Kufic

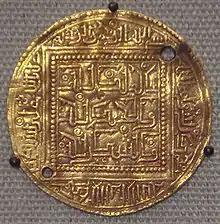
Hafsids with ornamental Kufic, Bougie, Algeria, 1249–1276

The Kufic script is a style of Arabic script, that gained prominence early on as a preferred script for Quran transcription and architectural decoration, and it has since become a reference and an archetype for a number of other Arabic scripts. It developed from the Arabic alphabet in the city of Kufa, from which its name is derived. Kufic is characterized by angular, rectilinear letterforms and its horizontal orientation. There are many different versions of Kufic, such as square Kufic, floriated Kufic, knotted Kufic, and others. The artistic styling of Kufic led to its use in a non-Arabic context in Europe, as decoration on architecture, known as pseudo-Kufic.